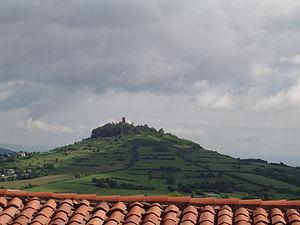
Vue printanière de Montrognon depuis Saulzet-le-Chaud
Le château de Montrognon est un château médiéval du XIIᵉ siècle aujourd'hui en ruines situé sur la commune de Ceyrat une commune française, dans le département du Puy-de-Dôme et la région Auvergne-Rhône-Alpes.